Harry Baujan

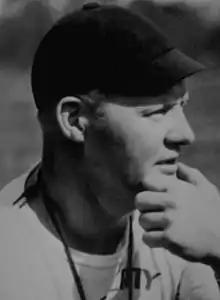

Harry Clifford "Blond Beast" Baujan (May 24, 1894 – December 30, 1976) was an American football player, coach of football and basketball, and college athletics administrator. He served as the head football coach at the University of Dayton from 1923 to 1946, compiling a record of 124–64–8. Baujan was also head coach of Dayton Flyers men's basketball team between 1923 and 1928, and later served as the school's athletic director.